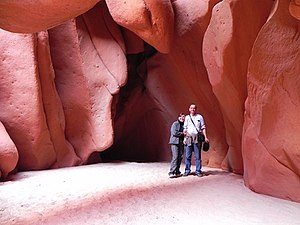
Hule / Galleri
En hule er et hulrum under jordoverfladen.